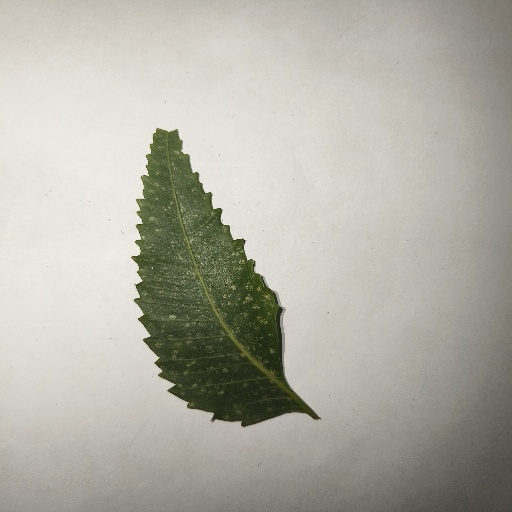
Species: Neem
Leaf condition: Powdery Mildew